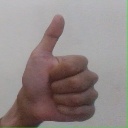
अक्षर: थ